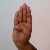
The image shows a hand gesture representing the letter 'B' in Indian Sign Language.